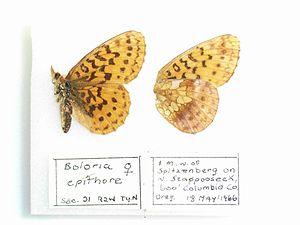
Boloria epithore est une espèce de lépidoptères de la famille des Nymphalidae et de la sous-famille des Heliconiinae.